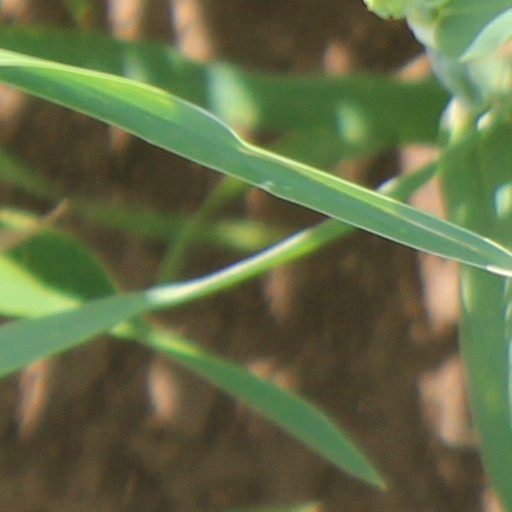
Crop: wheat